Marianna, Florida

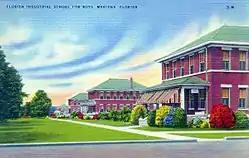
Florida Industrial School for Boys

In 1943 Cellos Harrison was taken from the county jail at Marianna by a white mob and hanged (lynched) near Greenwood. His case had been in the courts for two years in appeals after the African-American man was arrested and twice convicted by all-white juries and sentenced to death for the 1940 murder of a white man. He had confessed without benefit of counsel, and his convictions were overturned by the Florida Supreme Court as a result. But whites were tired of waiting for the case to be resolved, and lynched him.